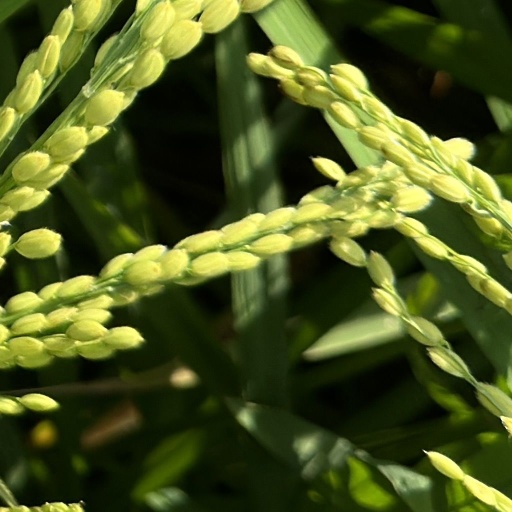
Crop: rice